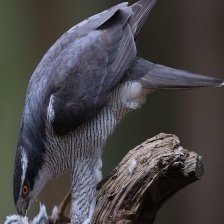
Species: NORTHERN GOSHAWK
Scientific name: ACCIPITER GENTILIS